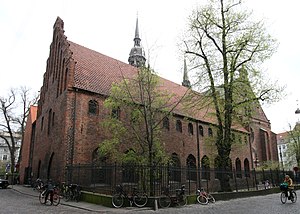
Fredede bygninger i Københavns Kommune, postnummer 11xx
Denne liste over fredede bygninger i Københavns Kommune viser alle fredede bygninger i Københavns Kommune i postnumrene 11xx, bortset fra kirker. Listen bygger på data fra Kulturarvsstyrelsen.